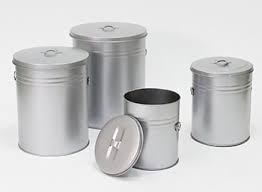
Label: metal